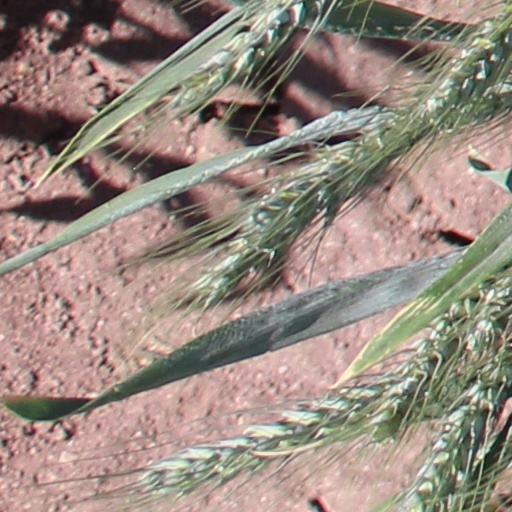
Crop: wheat